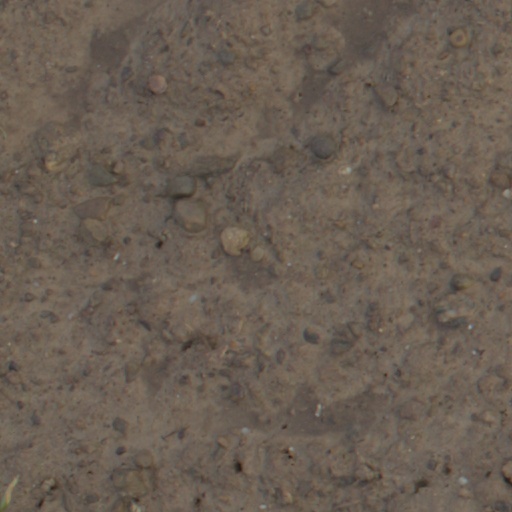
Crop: wheat